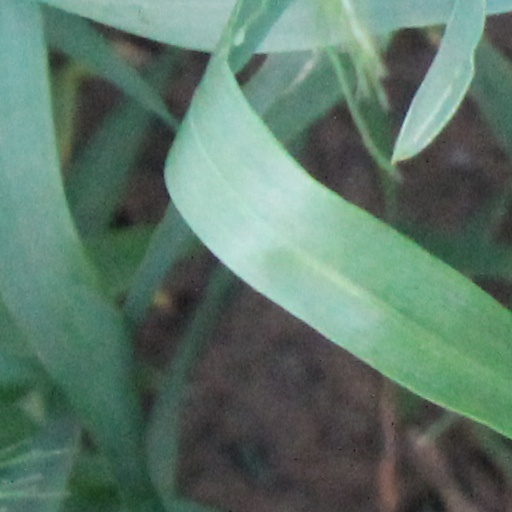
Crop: wheat